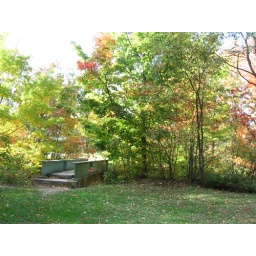
A bridge over a stream in the forest in Buffalo, NY.